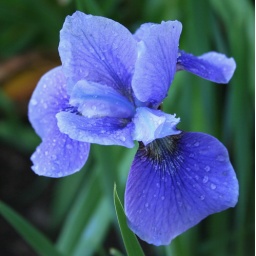
growing in the blue and yellow border